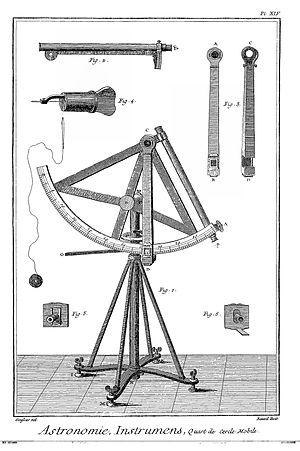
Quart de cercle à une lunette
Le quart de cercle mobile est un ancien instrument de mesure angulaire dont la plage d'utilisation est de 90°. Il est de la famille des quadrants ou quarts de cercle. D'une façon générale, cet instrument permet de mesurer précisément la hauteur d'un objet lointain ou la distance angulaire entre deux objets visés. Il est surtout utilisé sur le terrain en géodésie et plus rarement dans les observatoires astronomiques aux XVIIᵉ et XVIIIᵉ siècles. C'est l'un des instruments employés par Jean Picard pour mesurer un degré de latitude terrestre par triangulation et par les Cassini pour établir la carte de France dite « carte des Cassini ». Il sera remplacé plus tard par le cercle répétiteur, instrument plus précis et plus facile d'exploitation.